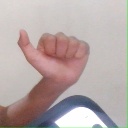
अक्षर: त